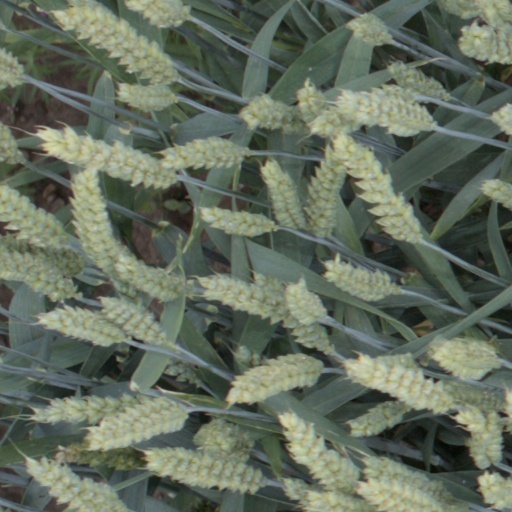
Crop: wheat